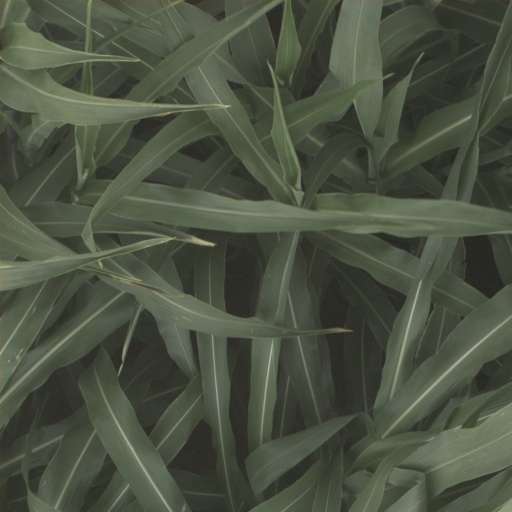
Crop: sorghum